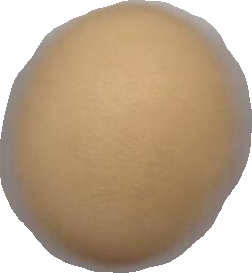
Variety: Dega